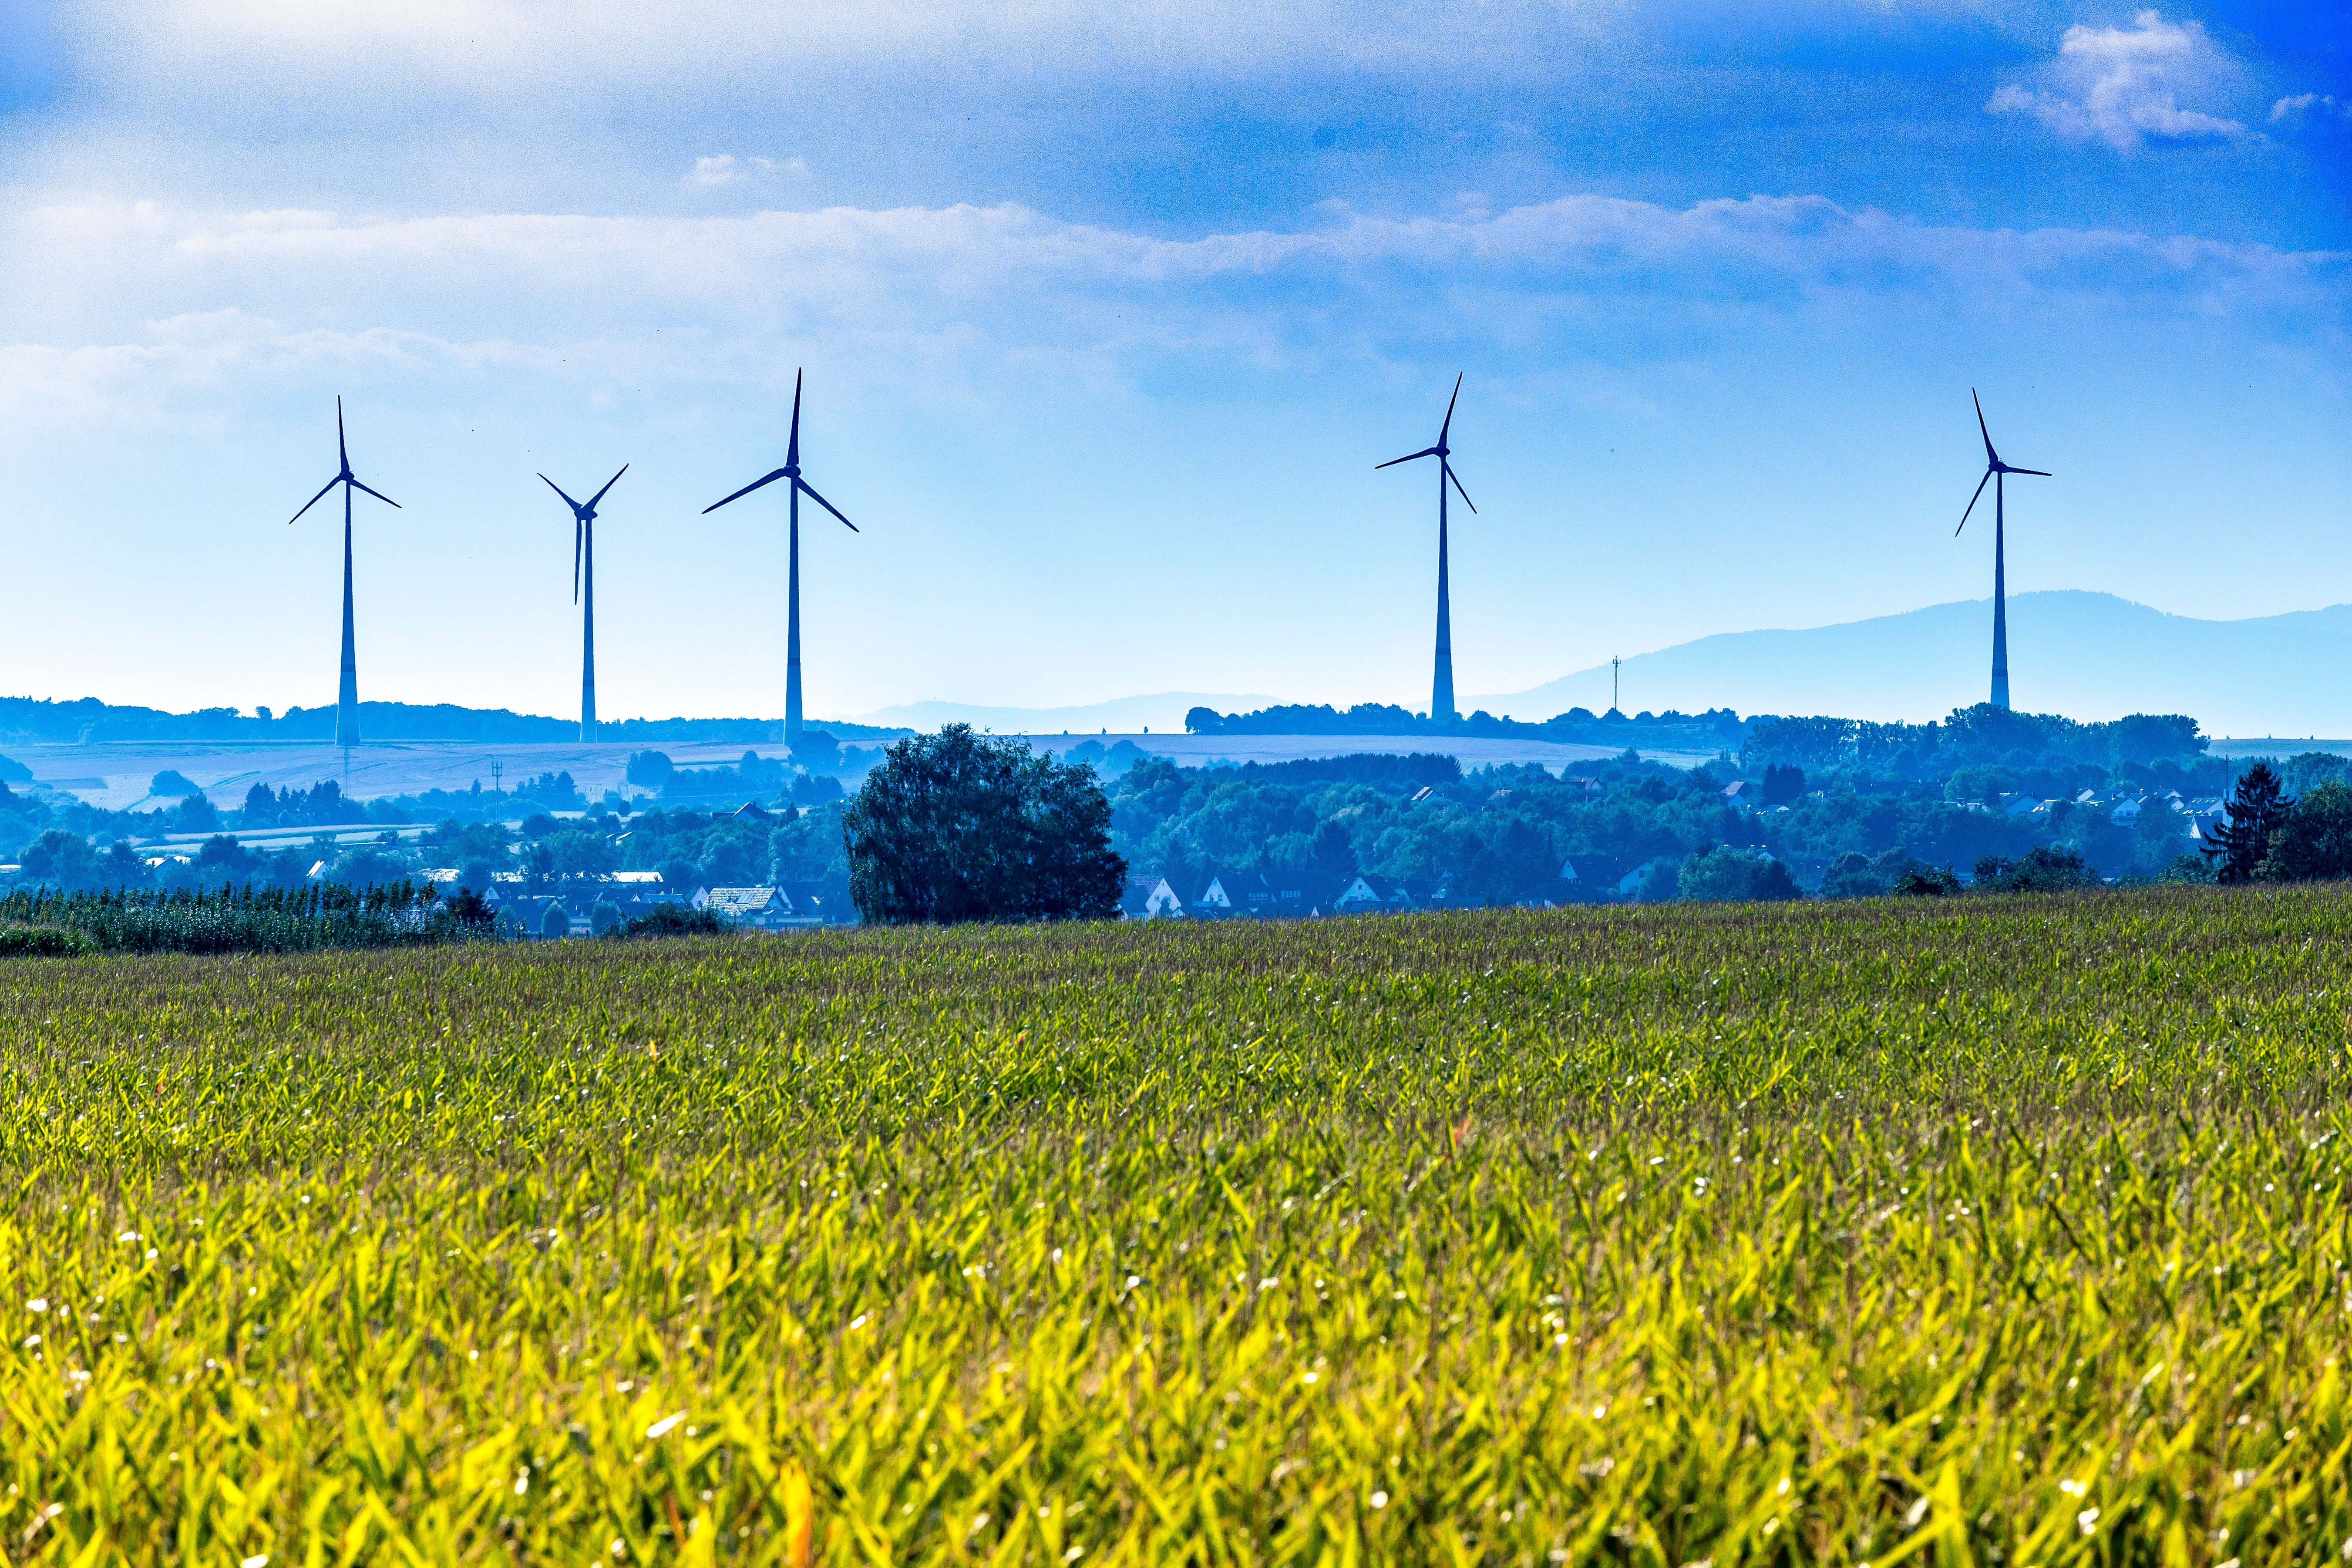
landscape, sky, field, meadow, prairie, windmill, wind, summer, machine, agriculture, plain, pinwheel, wind energy, energy, wind power, clouds, grassland, cornfield, wind farm, rhinemain, windrder, energy revolution, power generation, wind park, rural area, grass family